Thymus vulgaris

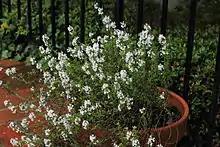
Flowering thyme

Thymus vulgaris (common thyme, German thyme, garden thyme or just thyme) is a species of flowering plant in the mint family Lamiaceae, native to southern Europe from the western Mediterranean to southern Italy. Growing to tall by wide, it is a bushy, woody-based evergreen subshrub with small, highly aromatic, grey-green leaves and clusters of purple or pink flowers in early summer.